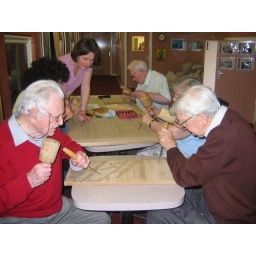
Elders from the Grange Day Centre building up skills in preparation to make doors for stage area.